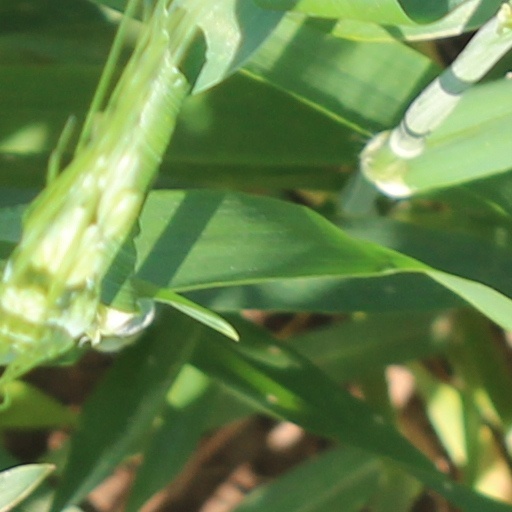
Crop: wheat